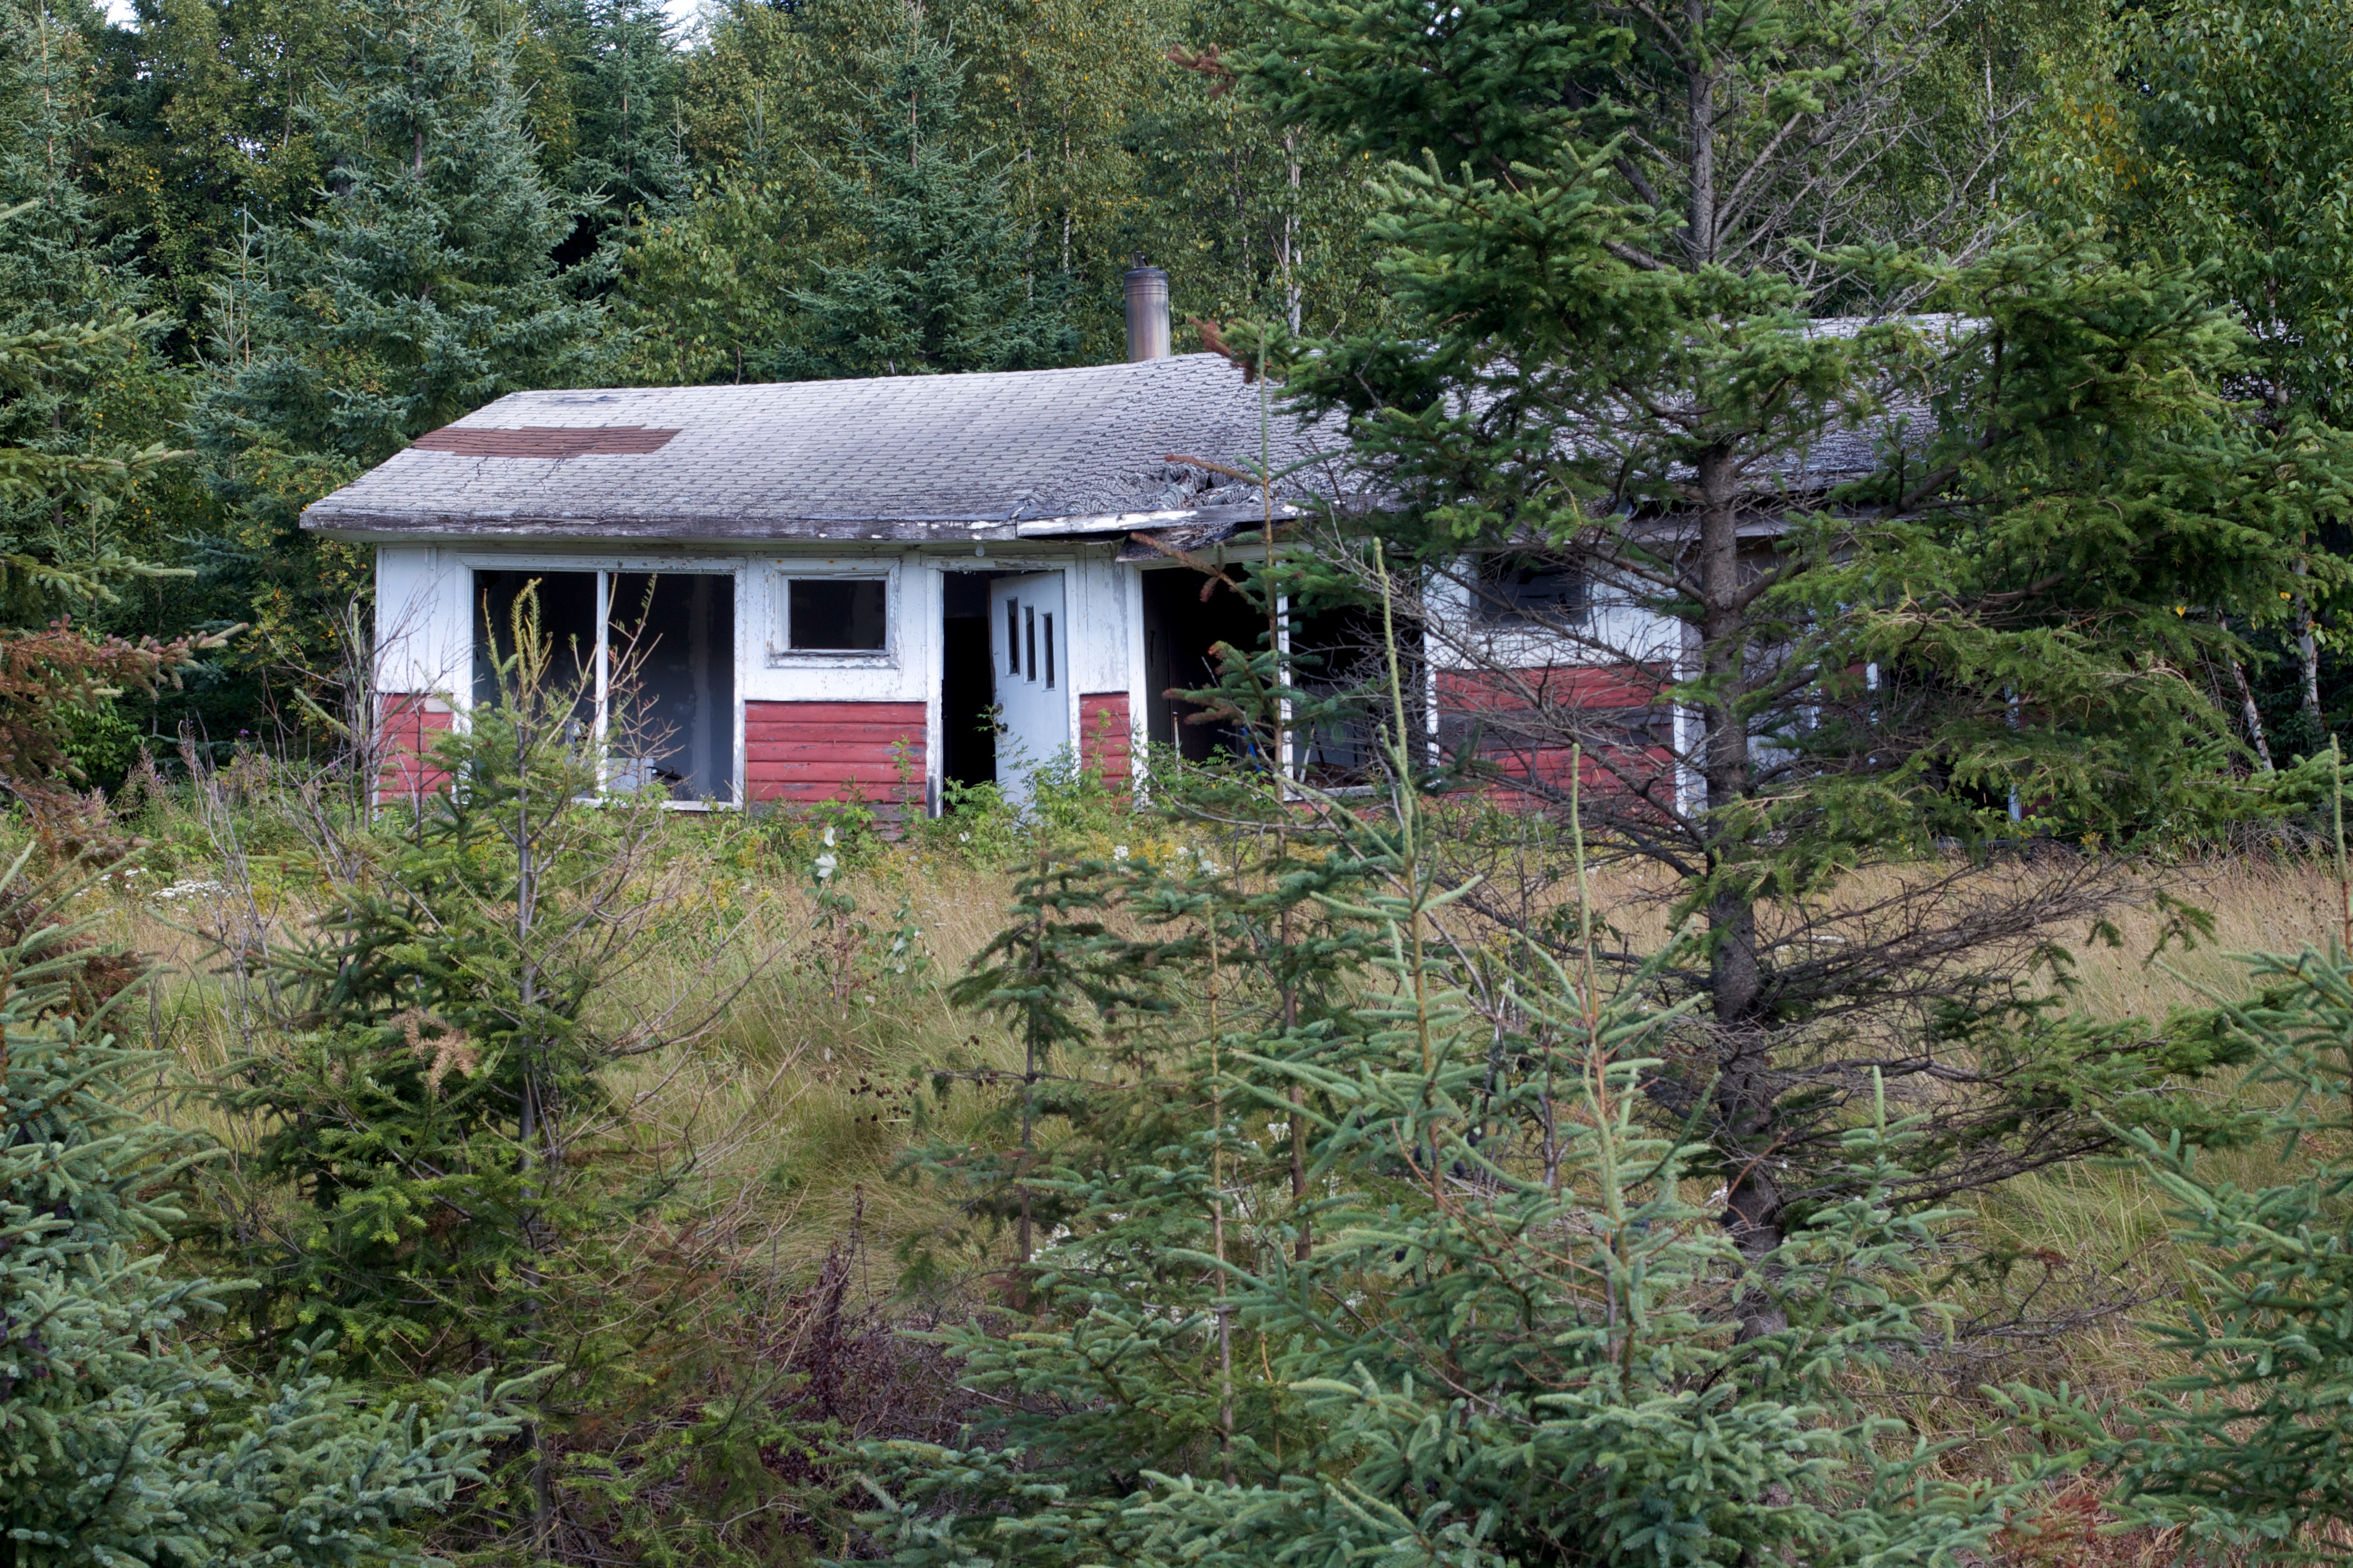
tree, forest, wilderness, trail, house, home, hut, shack, cottage, estate, woodland, log cabin, habitat, odyssey, hurleylounge, rural area, natural environment